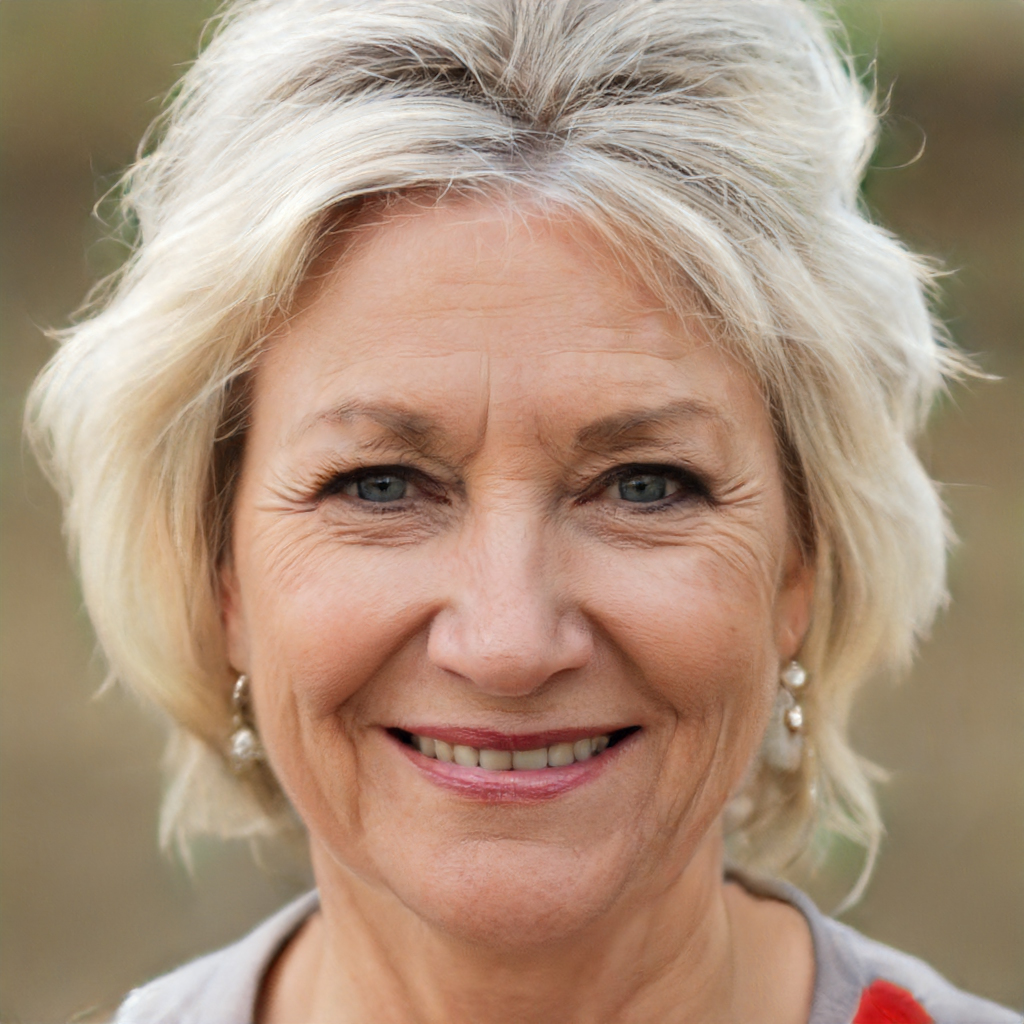
Label: Colored